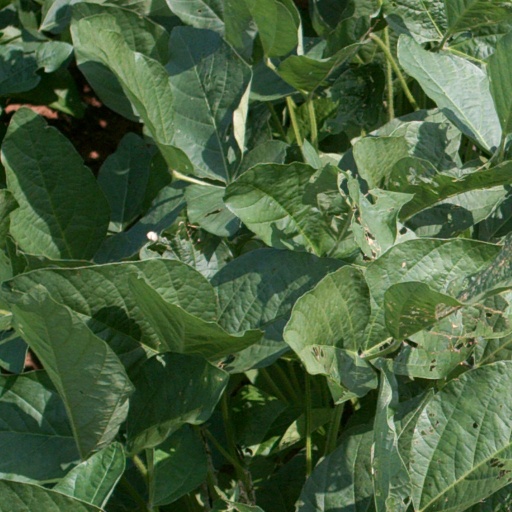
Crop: soybean